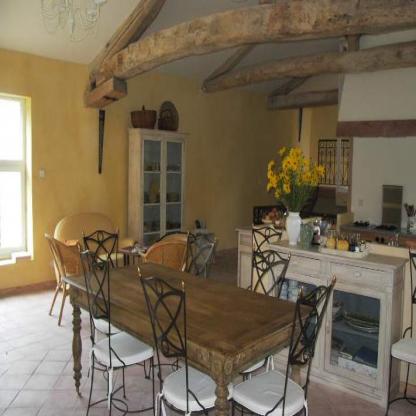
Scene: Indoor